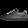
Label: Sneaker